Long-legged buzzard

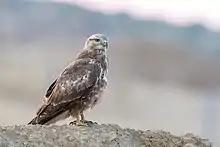
A wintering bird near Jaisalmer in Rajasthan, India

This is a large and fairly sturdy "Buteo". The long-legged buzzard possesses a relatively large bill on a smallish head, long wings and a rather long tail and relatively long legs with powerful feet. The species tends to be considered sluggish, perching openly and prominently and in rather upright positions on a rock, crag or similar vantage point with a good commanding view; they will also perch regularly on artificial raised points such as pylons or utility poles. The long-legged buzzard also often takes to standing on the ground where it walks slowly, often waddling somewhat. This species is highly variable in plumage, with three to four main morphs. The adult pale morph long-legged buzzard has a rather plain pale head, coloured creamy rufous to light sandy with at most a few darker streaks on the crown and a dark line through an eye, usually with a more solidly dark nape. The pale morph possess dark brown upper parts with sandy buff streaks against a more conspicuous sandy-brown mantle and wing coverts with dark feather-eters causing a contrasting effect. The pale morph adult's tail is light rufous-orange. The paleness of the head in light morphs continues down to breast, the lower part of which having pencil thin streaks, while the belly down to flanks and trousers is a darker rufous-brown. Meanwhile, the intermediate adult are similar to pale adult but with somewhat richer colour, darker and more rufous upperparts and having a slightly darker and more patterned breast. The rufous morph, arguably separate from the intermediate, is more ochracecous overall and a darker rufous on the dark parts of the plumage against the more contrasting pale head. Some rufous adult long-legged buzzards can show a greyish tail with some banding and at times a darker subterminal band. Dark morph adults are all blackish-brown to black with some whitish streaks on nape. The tail of dark morphs are gray to brown-grey with a broad subterminal band and 7 rather narrow and faint bars although many completely lack the latter bars. Juveniles of the pale, intermediate and rufous morphs are similar to the respective adults of their morphs but tend to possess neater, paler edging above, especially on the tips of the greater and median coverts. Also the juveniles are more streaky about the head and breast with tail going from pale whitish darkening outwards to grey-brown with irregular faint brown bars. Dark morph juveniles are less dark than the adult of that morph, sometimes evidencing a small paler patch on breast. The juvenile dark morph long-legged buzzard's tail pattern differs from the dark adult, generally browner than adult with 3 very broad bands and a slightly broader subterminal band but dark morph juvenile tails apparently very variable. Juvenile plumage lasts up to 2–3 years when first breeding occurs. Adults have very dark brown eyes, while the eyes of juveniles are pale grey to greyish yellow turning light brown before darking. The cere and legs are both dull yellow.